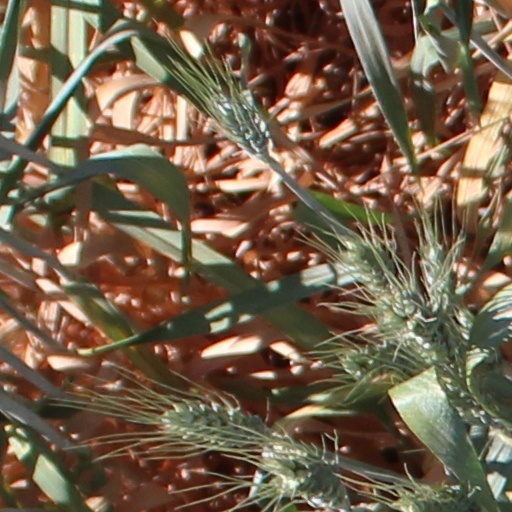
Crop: wheat